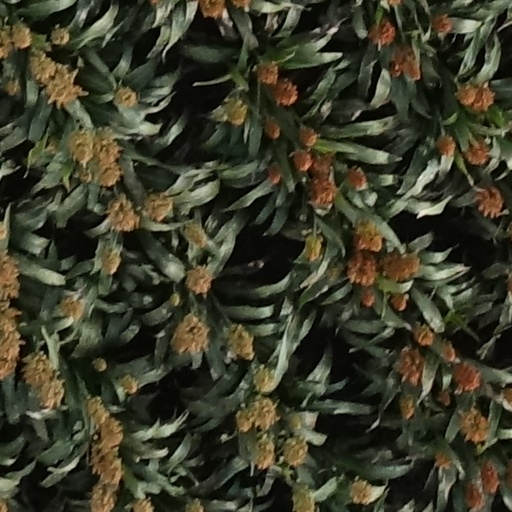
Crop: sorghum